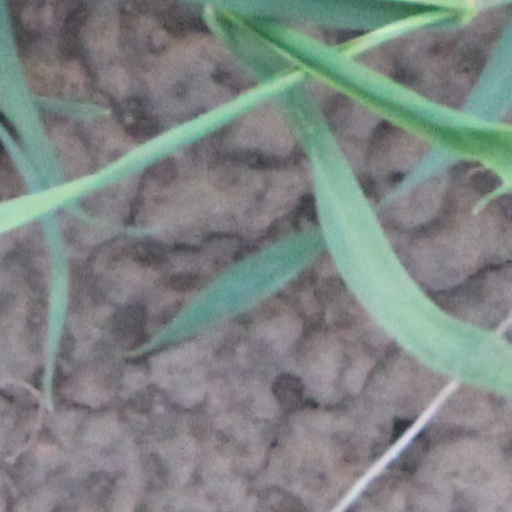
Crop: wheat